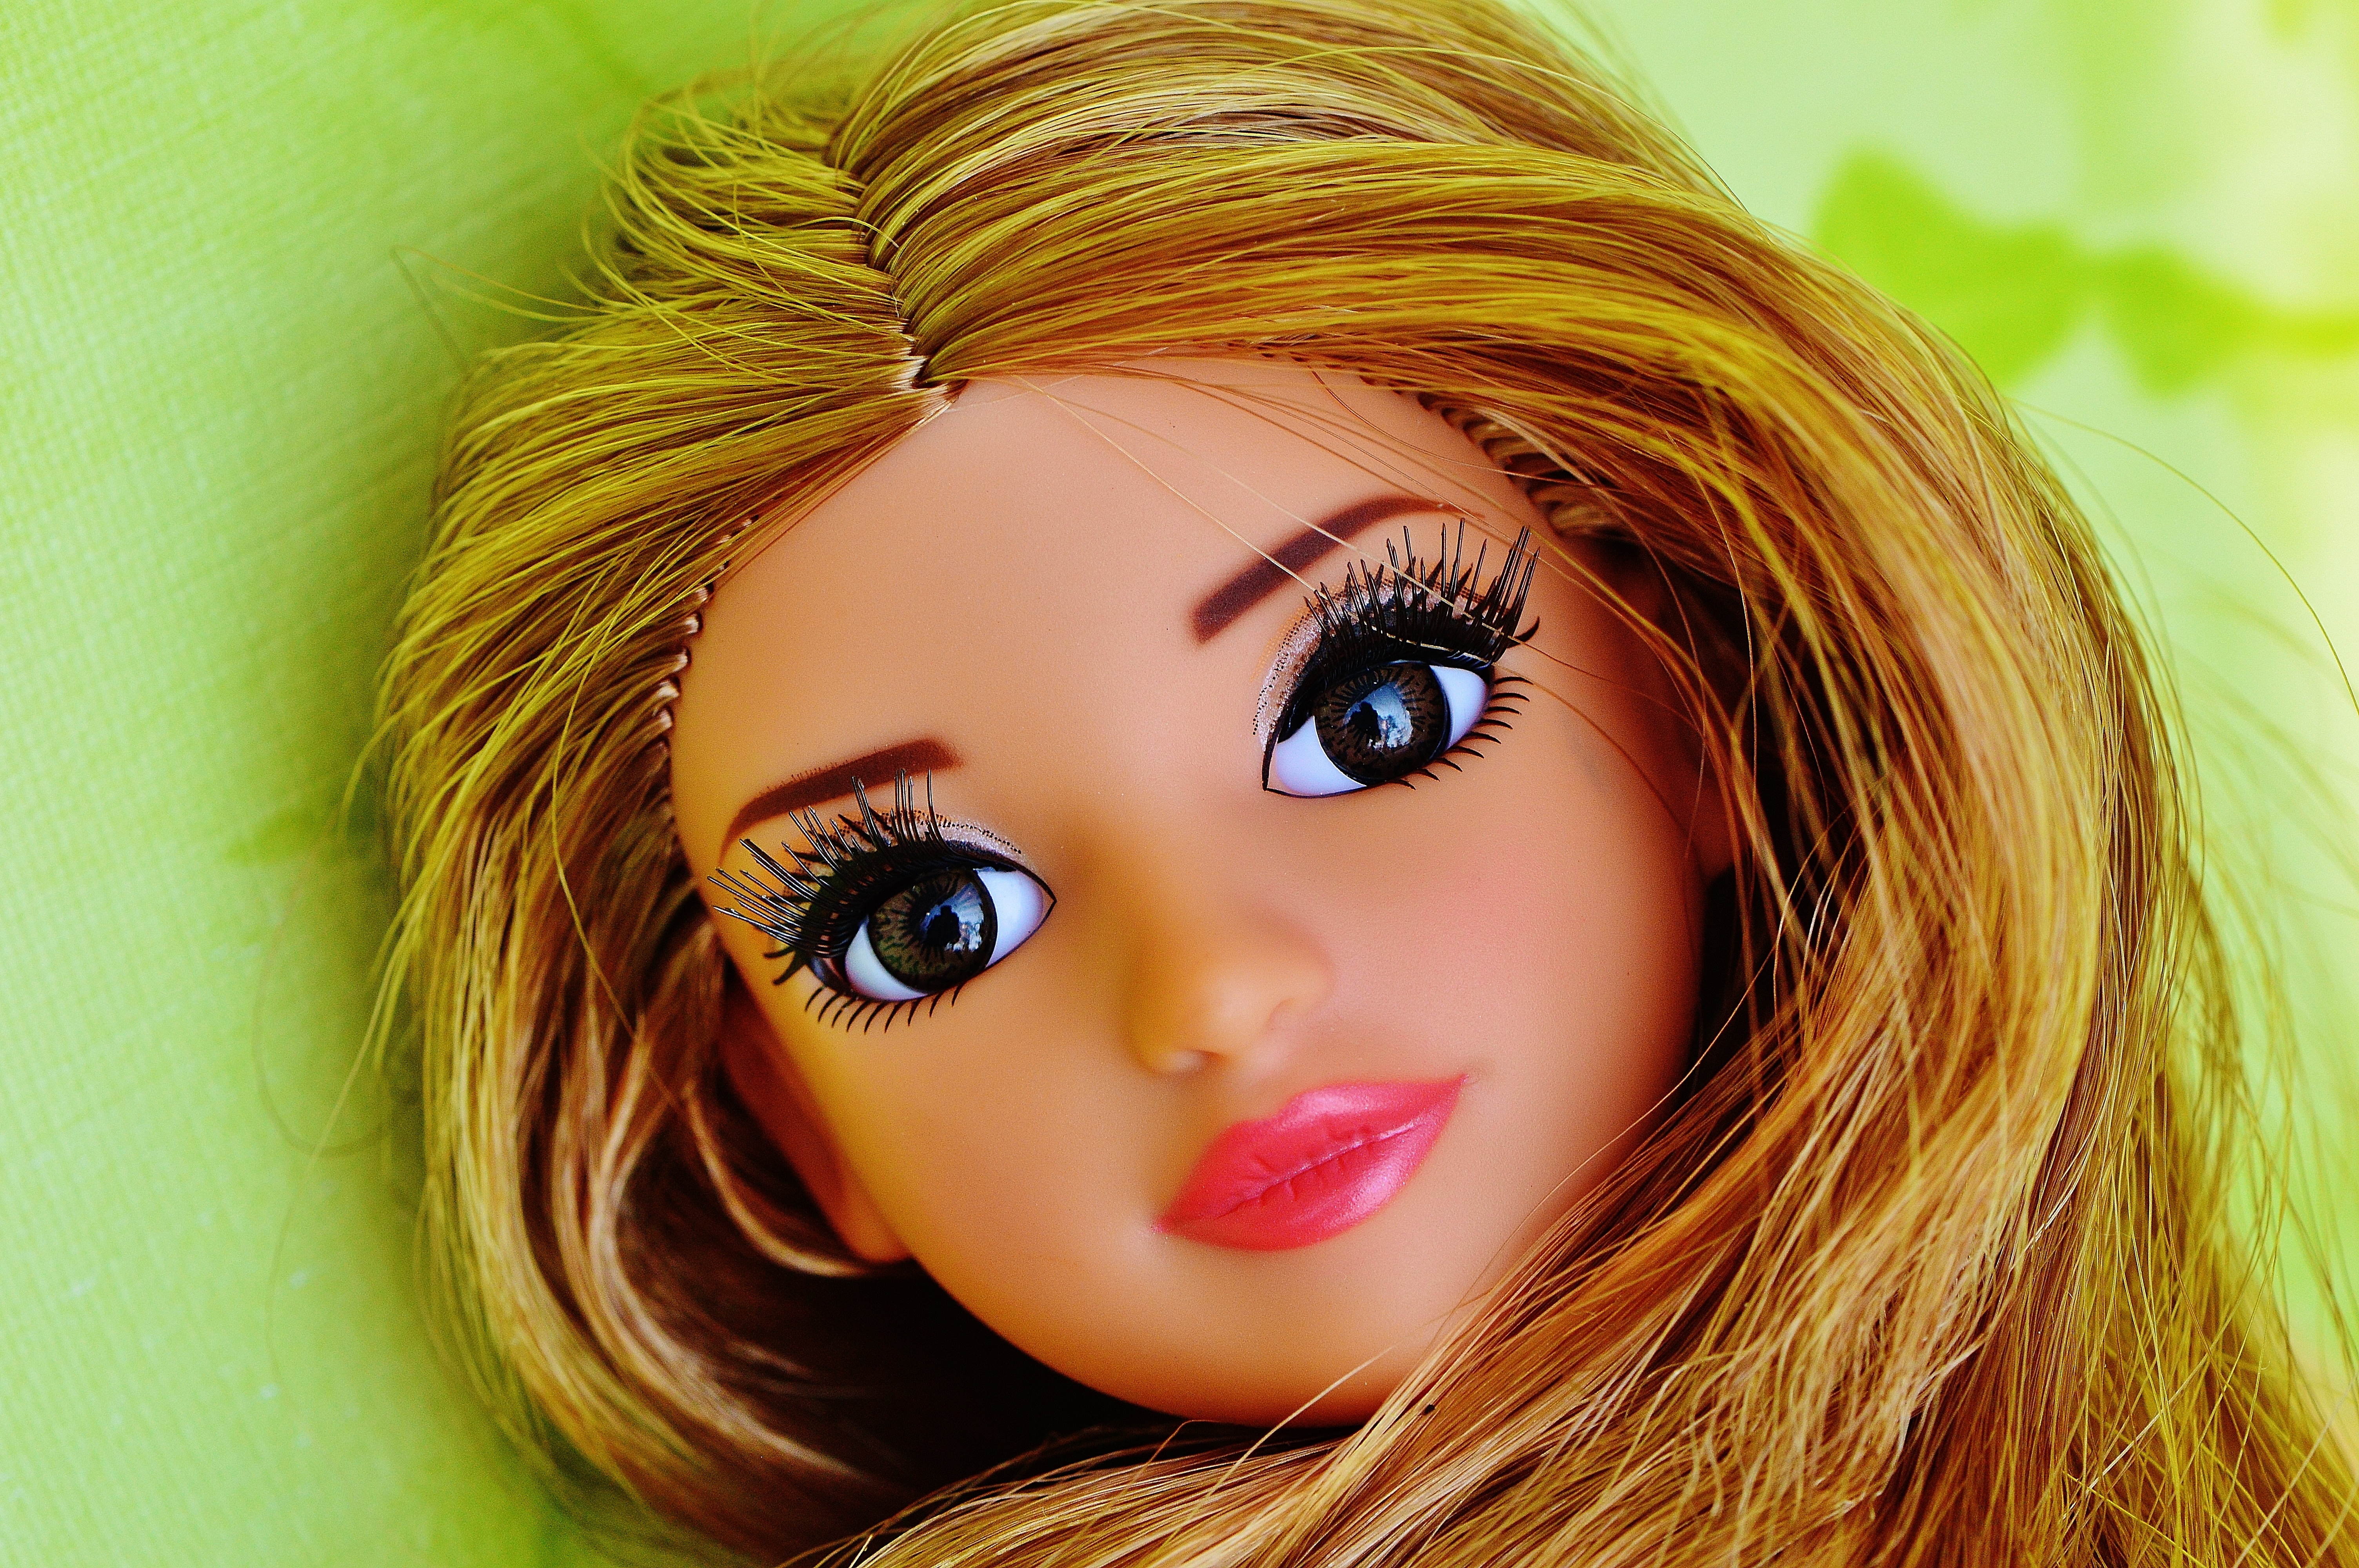
girl, hair, play, flower, portrait, model, green, red, color, blue, yellow, pink, toy, hairstyle, close up, human body, face, doll, nose, eyes, dress, figure, eye, head, skin, beauty, beautiful, blond, pretty, organ, sweetness, charming, children toys, photo shoot, brown hair, girls toys